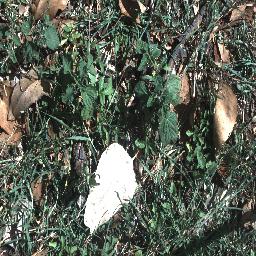
Label: negative